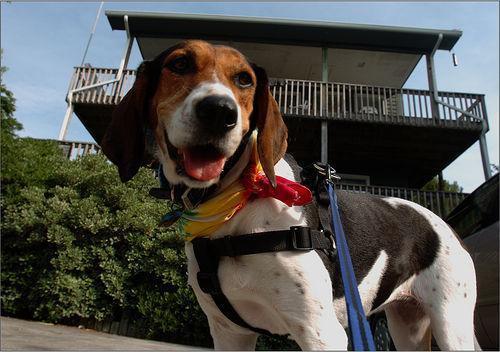
Walker_hound